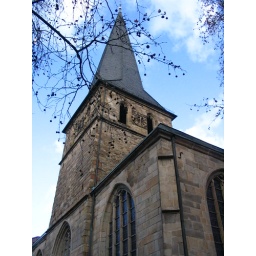
Random Church in Essen...but beautiful blue sky (which we don't see a lot of)